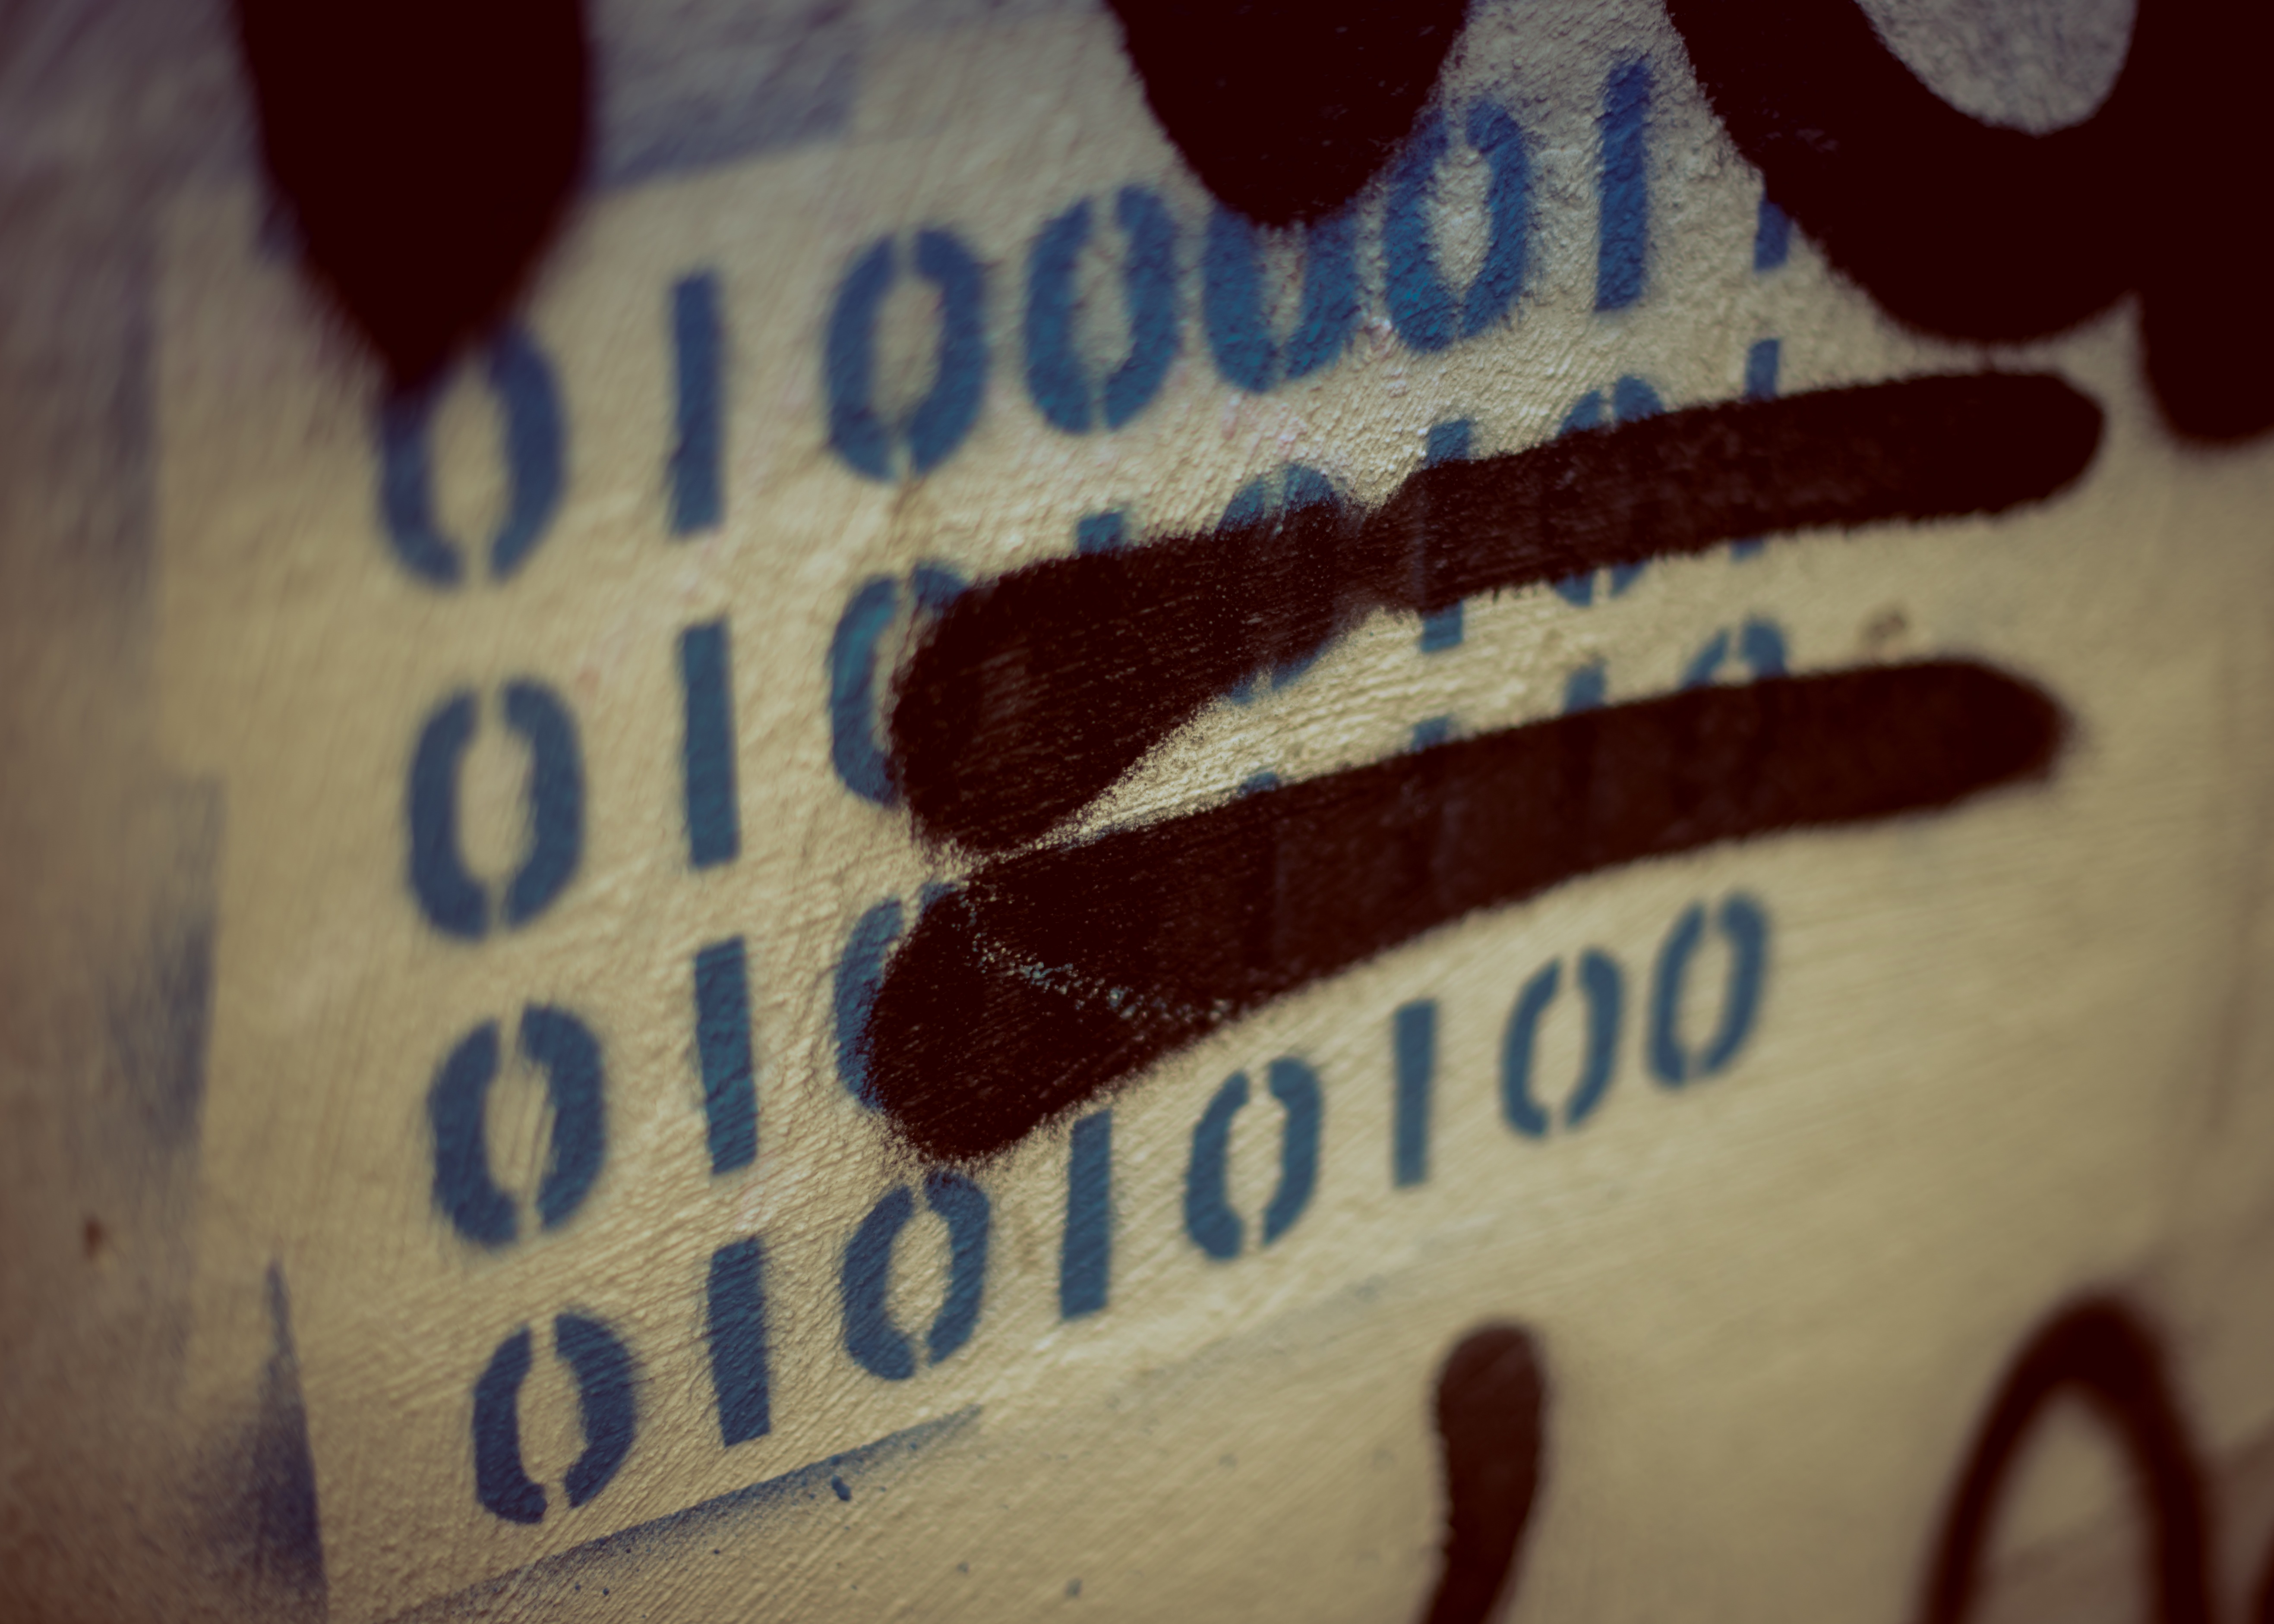
white, number, sign, love, red, color, blue, art, shape, emotion